Pedro Sáinz de Baranda y Borreiro

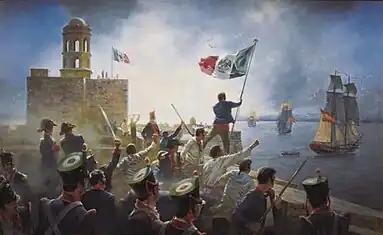
An oil on canvas captures the scene of Mexican troops celebrating as Spanish battleships depart from the port of Veracruz following their defeat at the Battle of San Juan de Ulúa in 1825.

Recognizing their untenable position, the Spanish forces within San Juan de Ulúa initiated negotiations for surrender. Pedro Sainz de Baranda played a critical role in overseeing the terms of capitulation, ensuring that Mexican interests were safeguarded. On November 13, 1825, the Spanish forces formally surrendered. Through this collaborative military and naval effort, Mexico's sovereignty was irrevocably secured, and Spain relinquished its last vestige of control on Mexican soil.